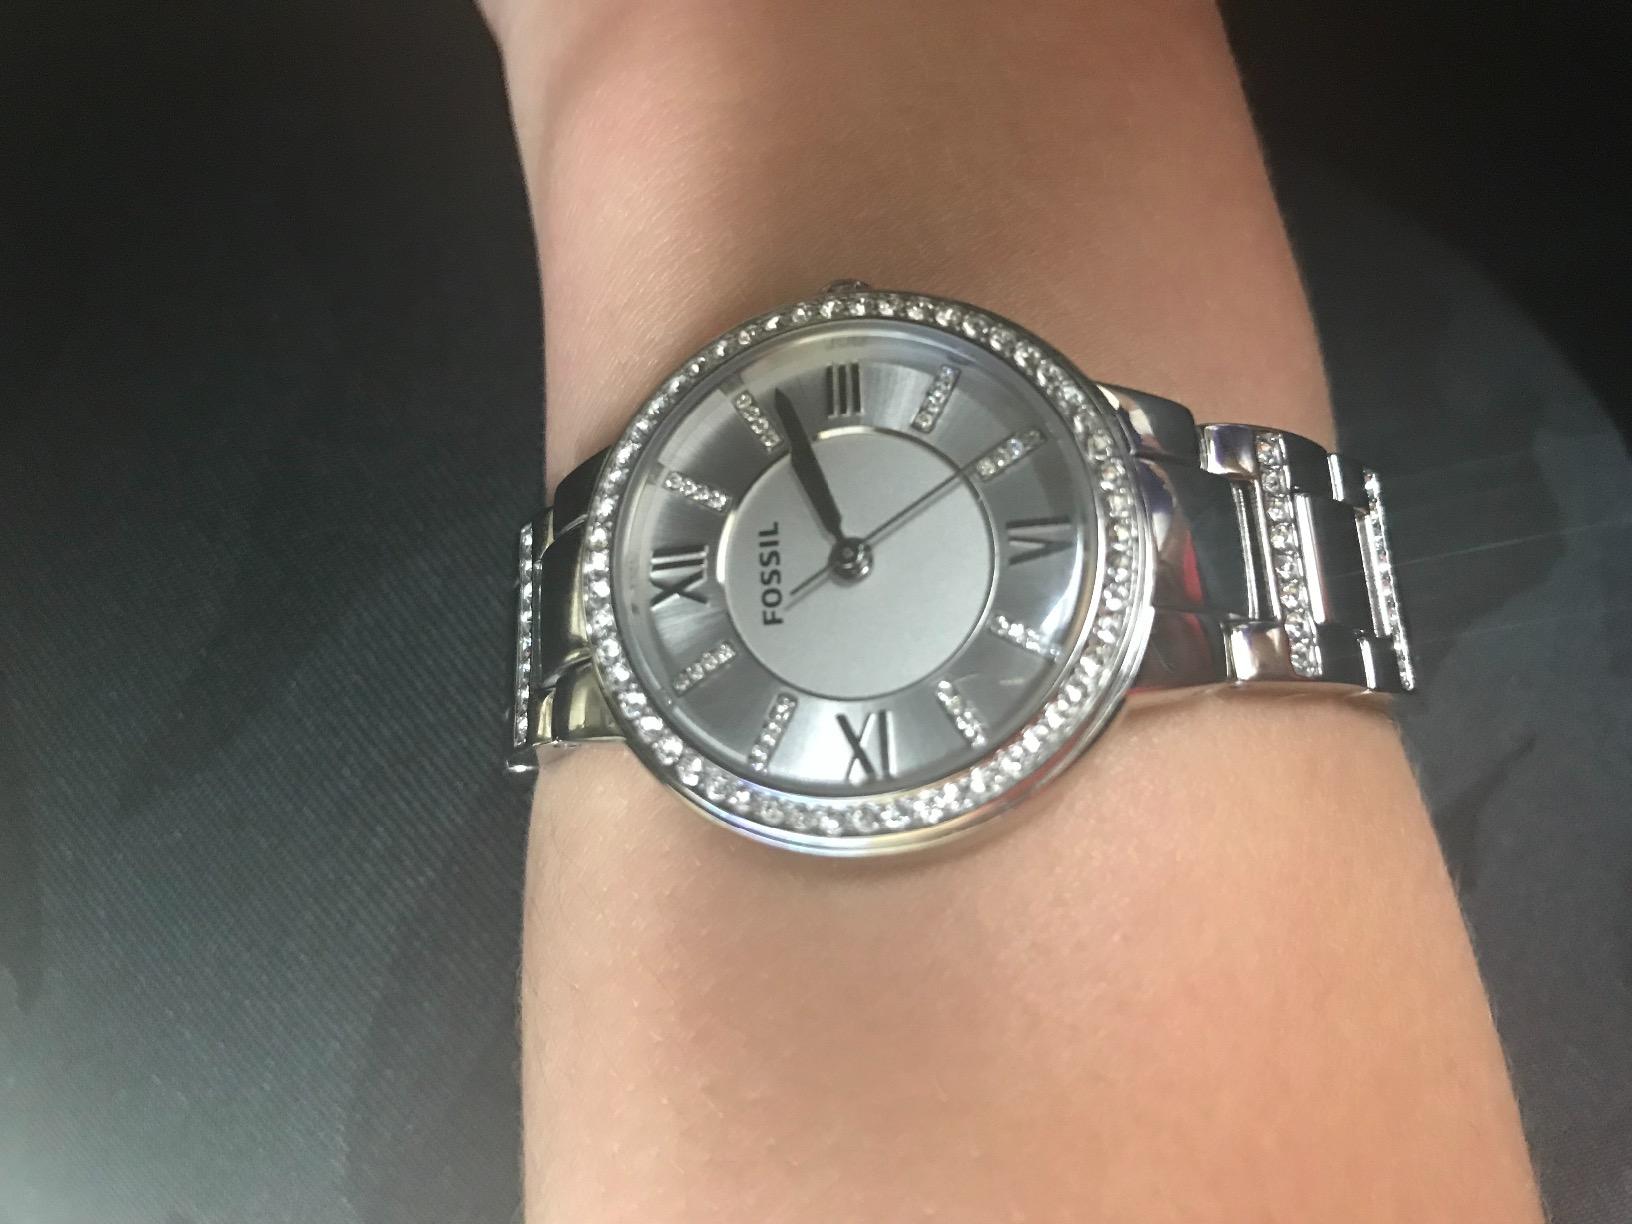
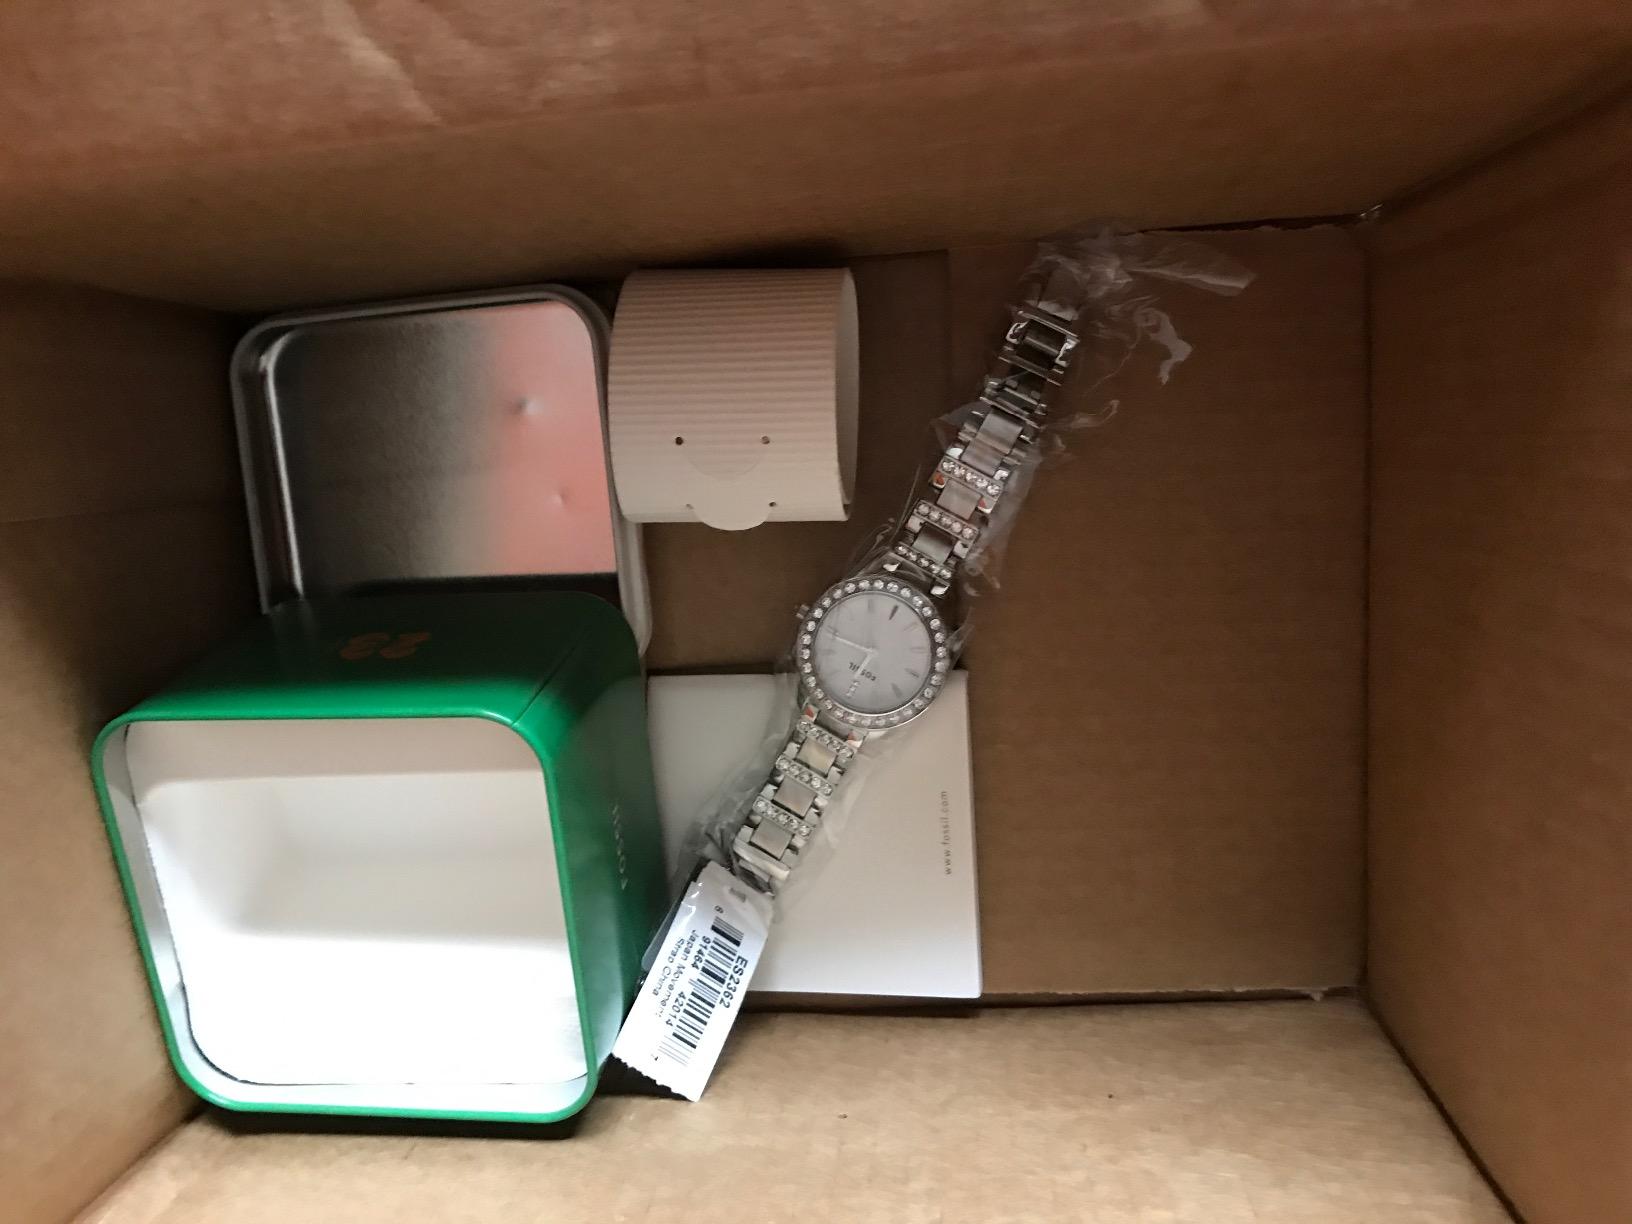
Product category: accessories_watch
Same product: no